Grupos de autodefensa comunitaria

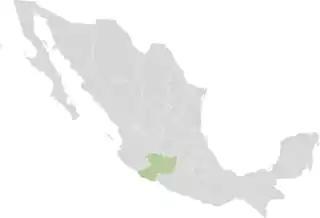
Michoacán state

The presidential administration of Felipe Calderón Hinojosa (2006–2012) began a fight against drug cartels in the state of Michoacán. The primary resource used in the fight was the anti-drug joint police and military initiative known as Operation Michoacán. However, even though in states such as Tamaulipas or Veracruz killings by criminal and military power declined significantly, the campaign against organized crime has caused violent response, increasing the vulnerability of the civilian population due to skirmishes between these organizations and the federal forces.